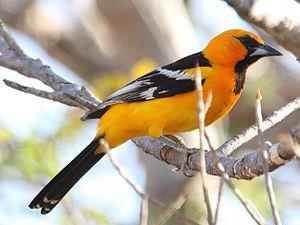
Oriole à dos rayé
L’Oriole à dos rayé est une espèce de passereaux de la famille des Icteridae.